The Tree of Death: Yomotsuhegui

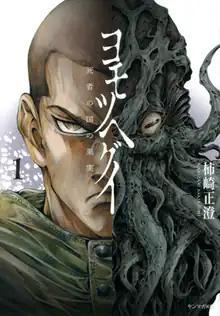
First volume cover

is a Japanese manga series written and illustrated by Masasumi Kakizaki. It was serialized in Kodansha's manga magazine "" from October 2021 to September 2023, with its chapters collected in three volumes.